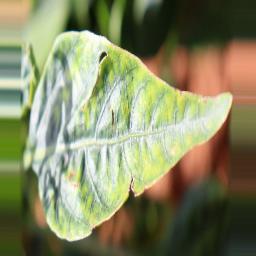
Label: nutritional